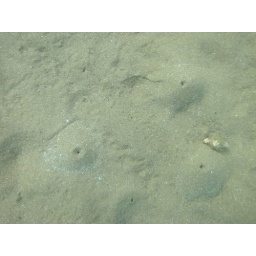
Some holes in the sea floor sand